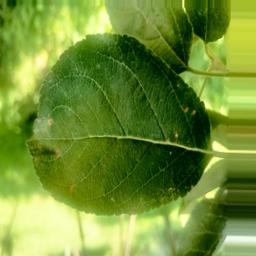
Label: Alternaria